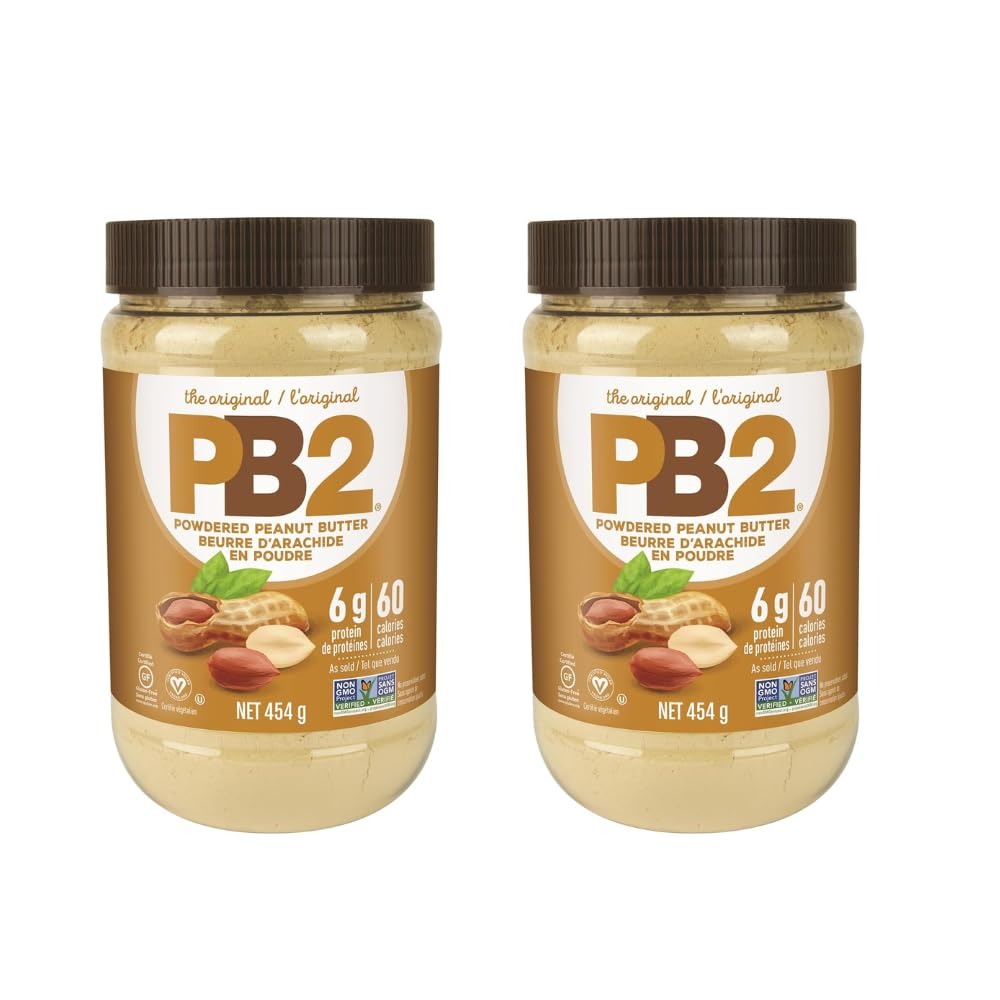
Item Name: The Original PB2 Powdered Peanut Butter (twin pack 2-16oz)
Value: 32.0
Unit: Ounce

Price: 31.99